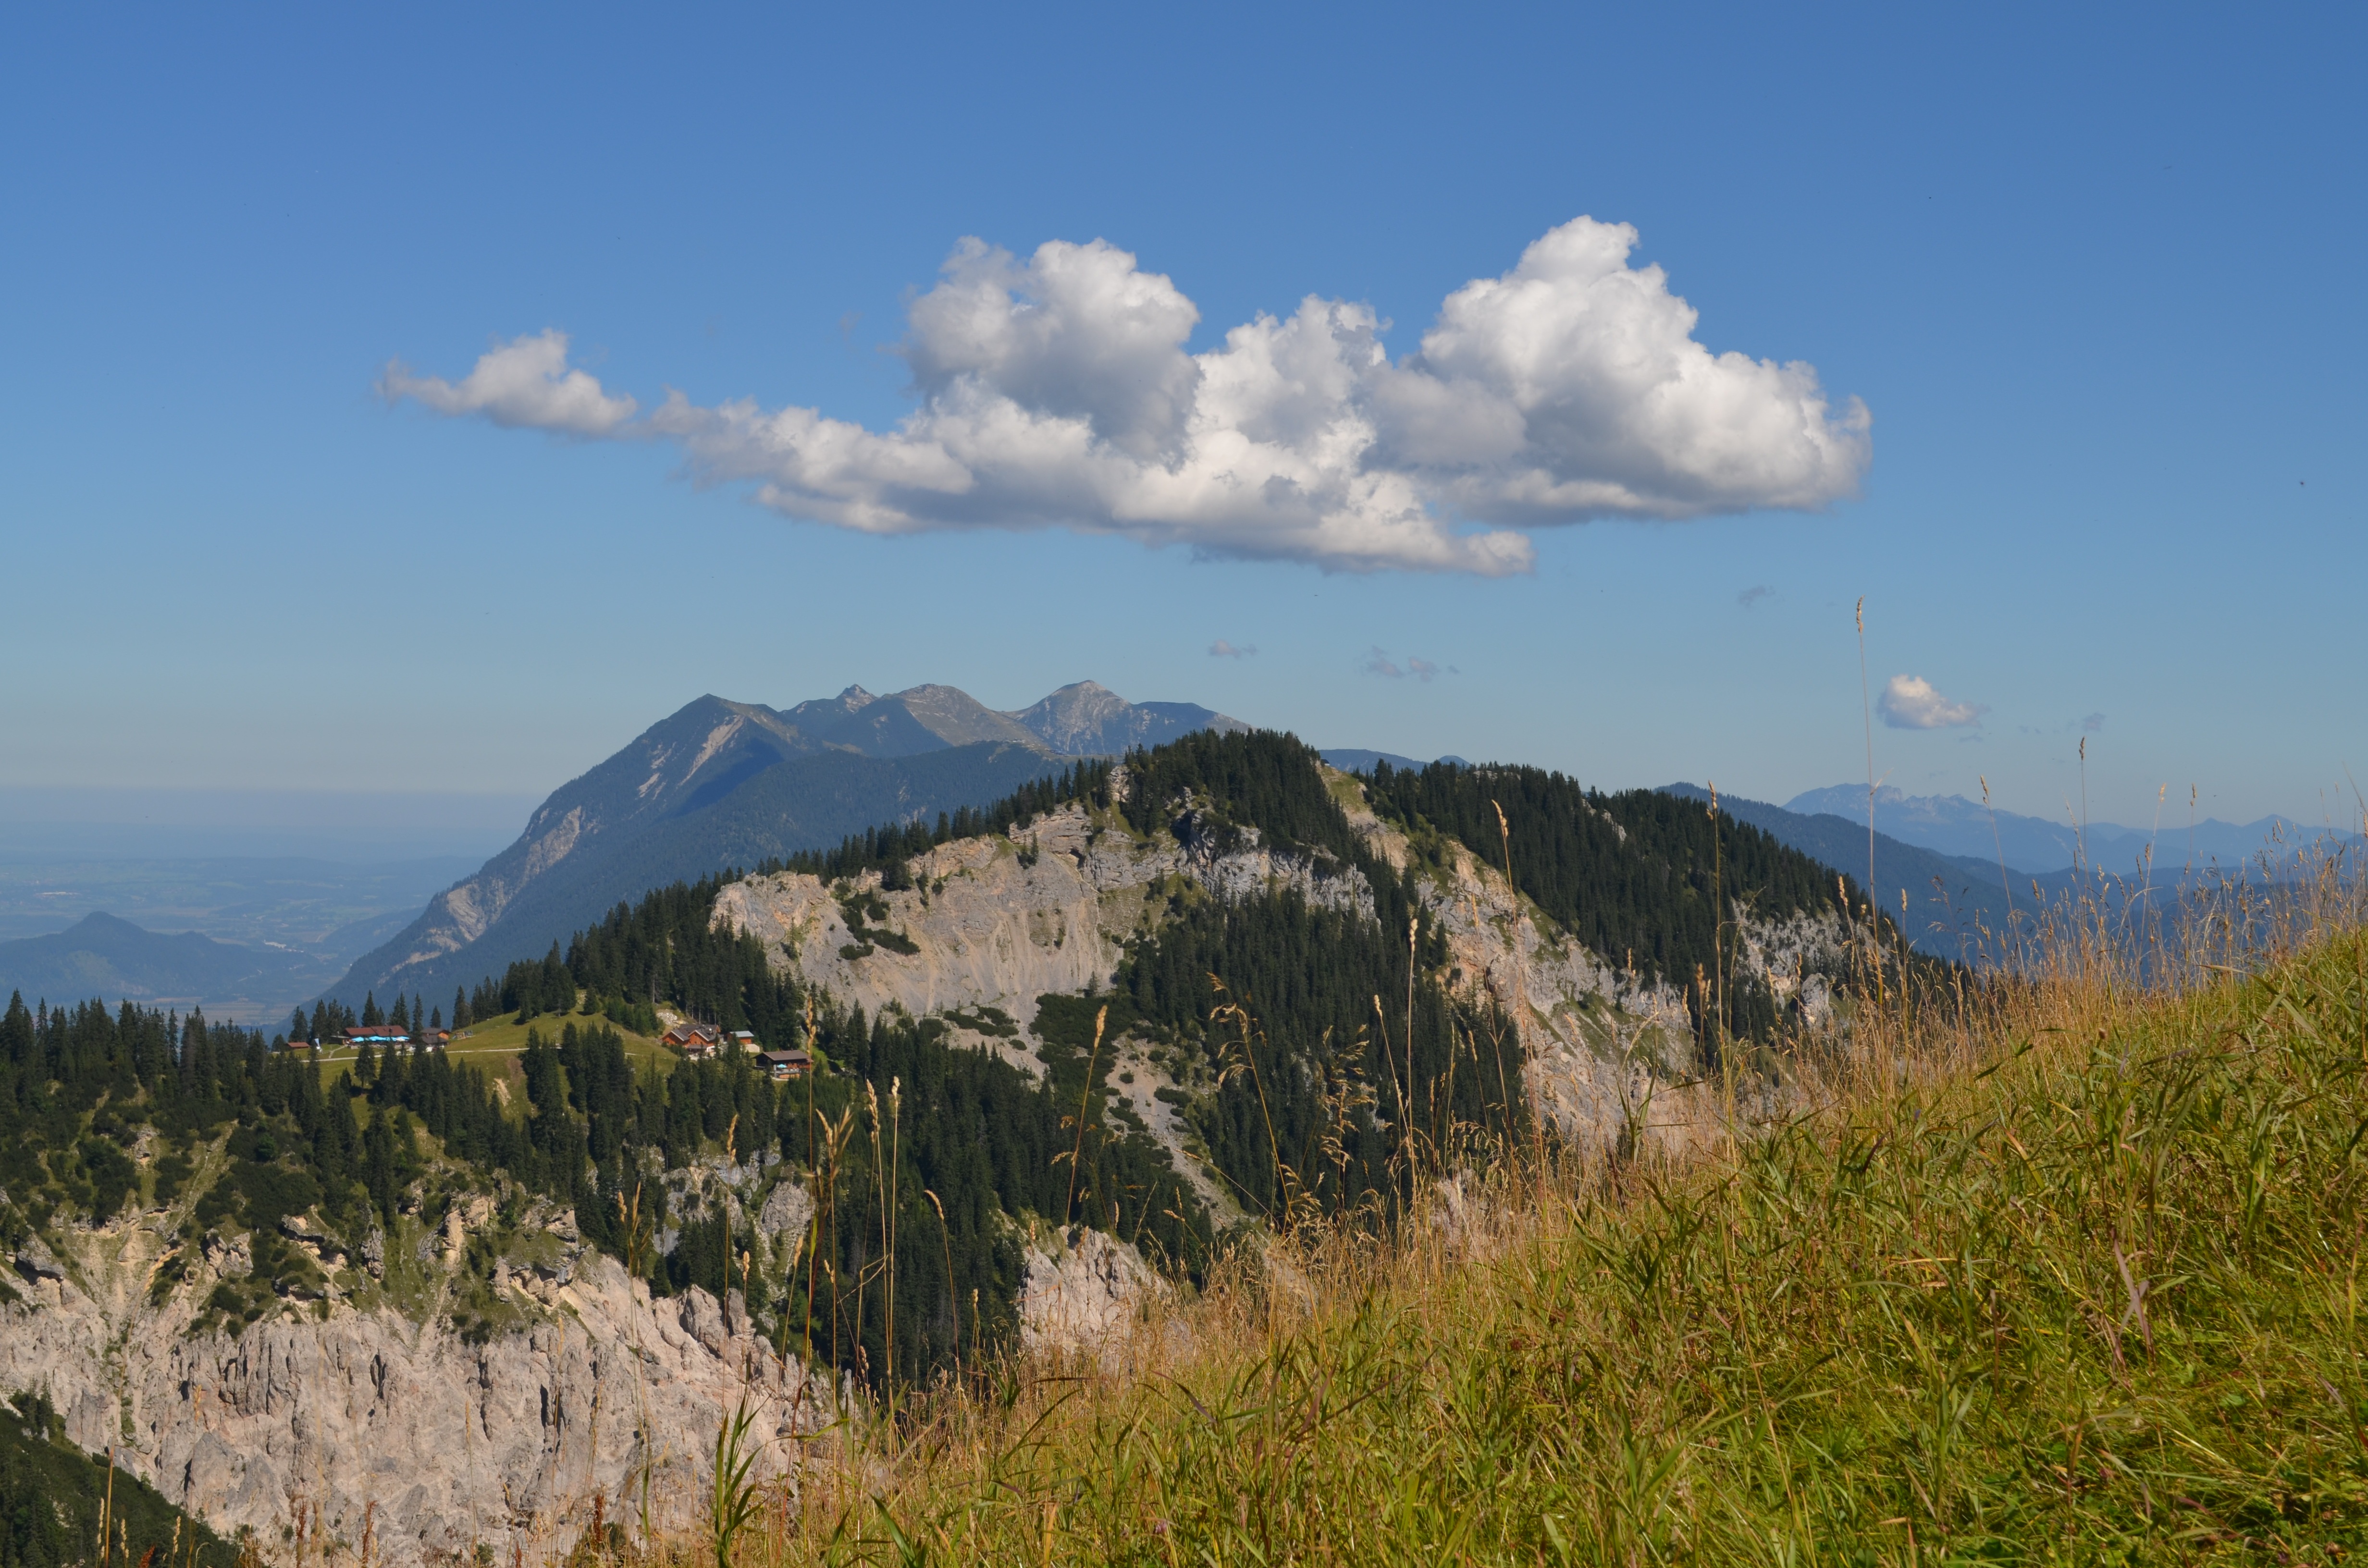
wilderness, mountain, cloud, meadow, prairie, hill, adventure, mountain range, holiday, alpine, ridge, plain, summit, mountains, grassland, landscapes, plateau, bavaria, fell, ecosystem, distant view, landform, mountain pass, geographical feature, mountainous landforms